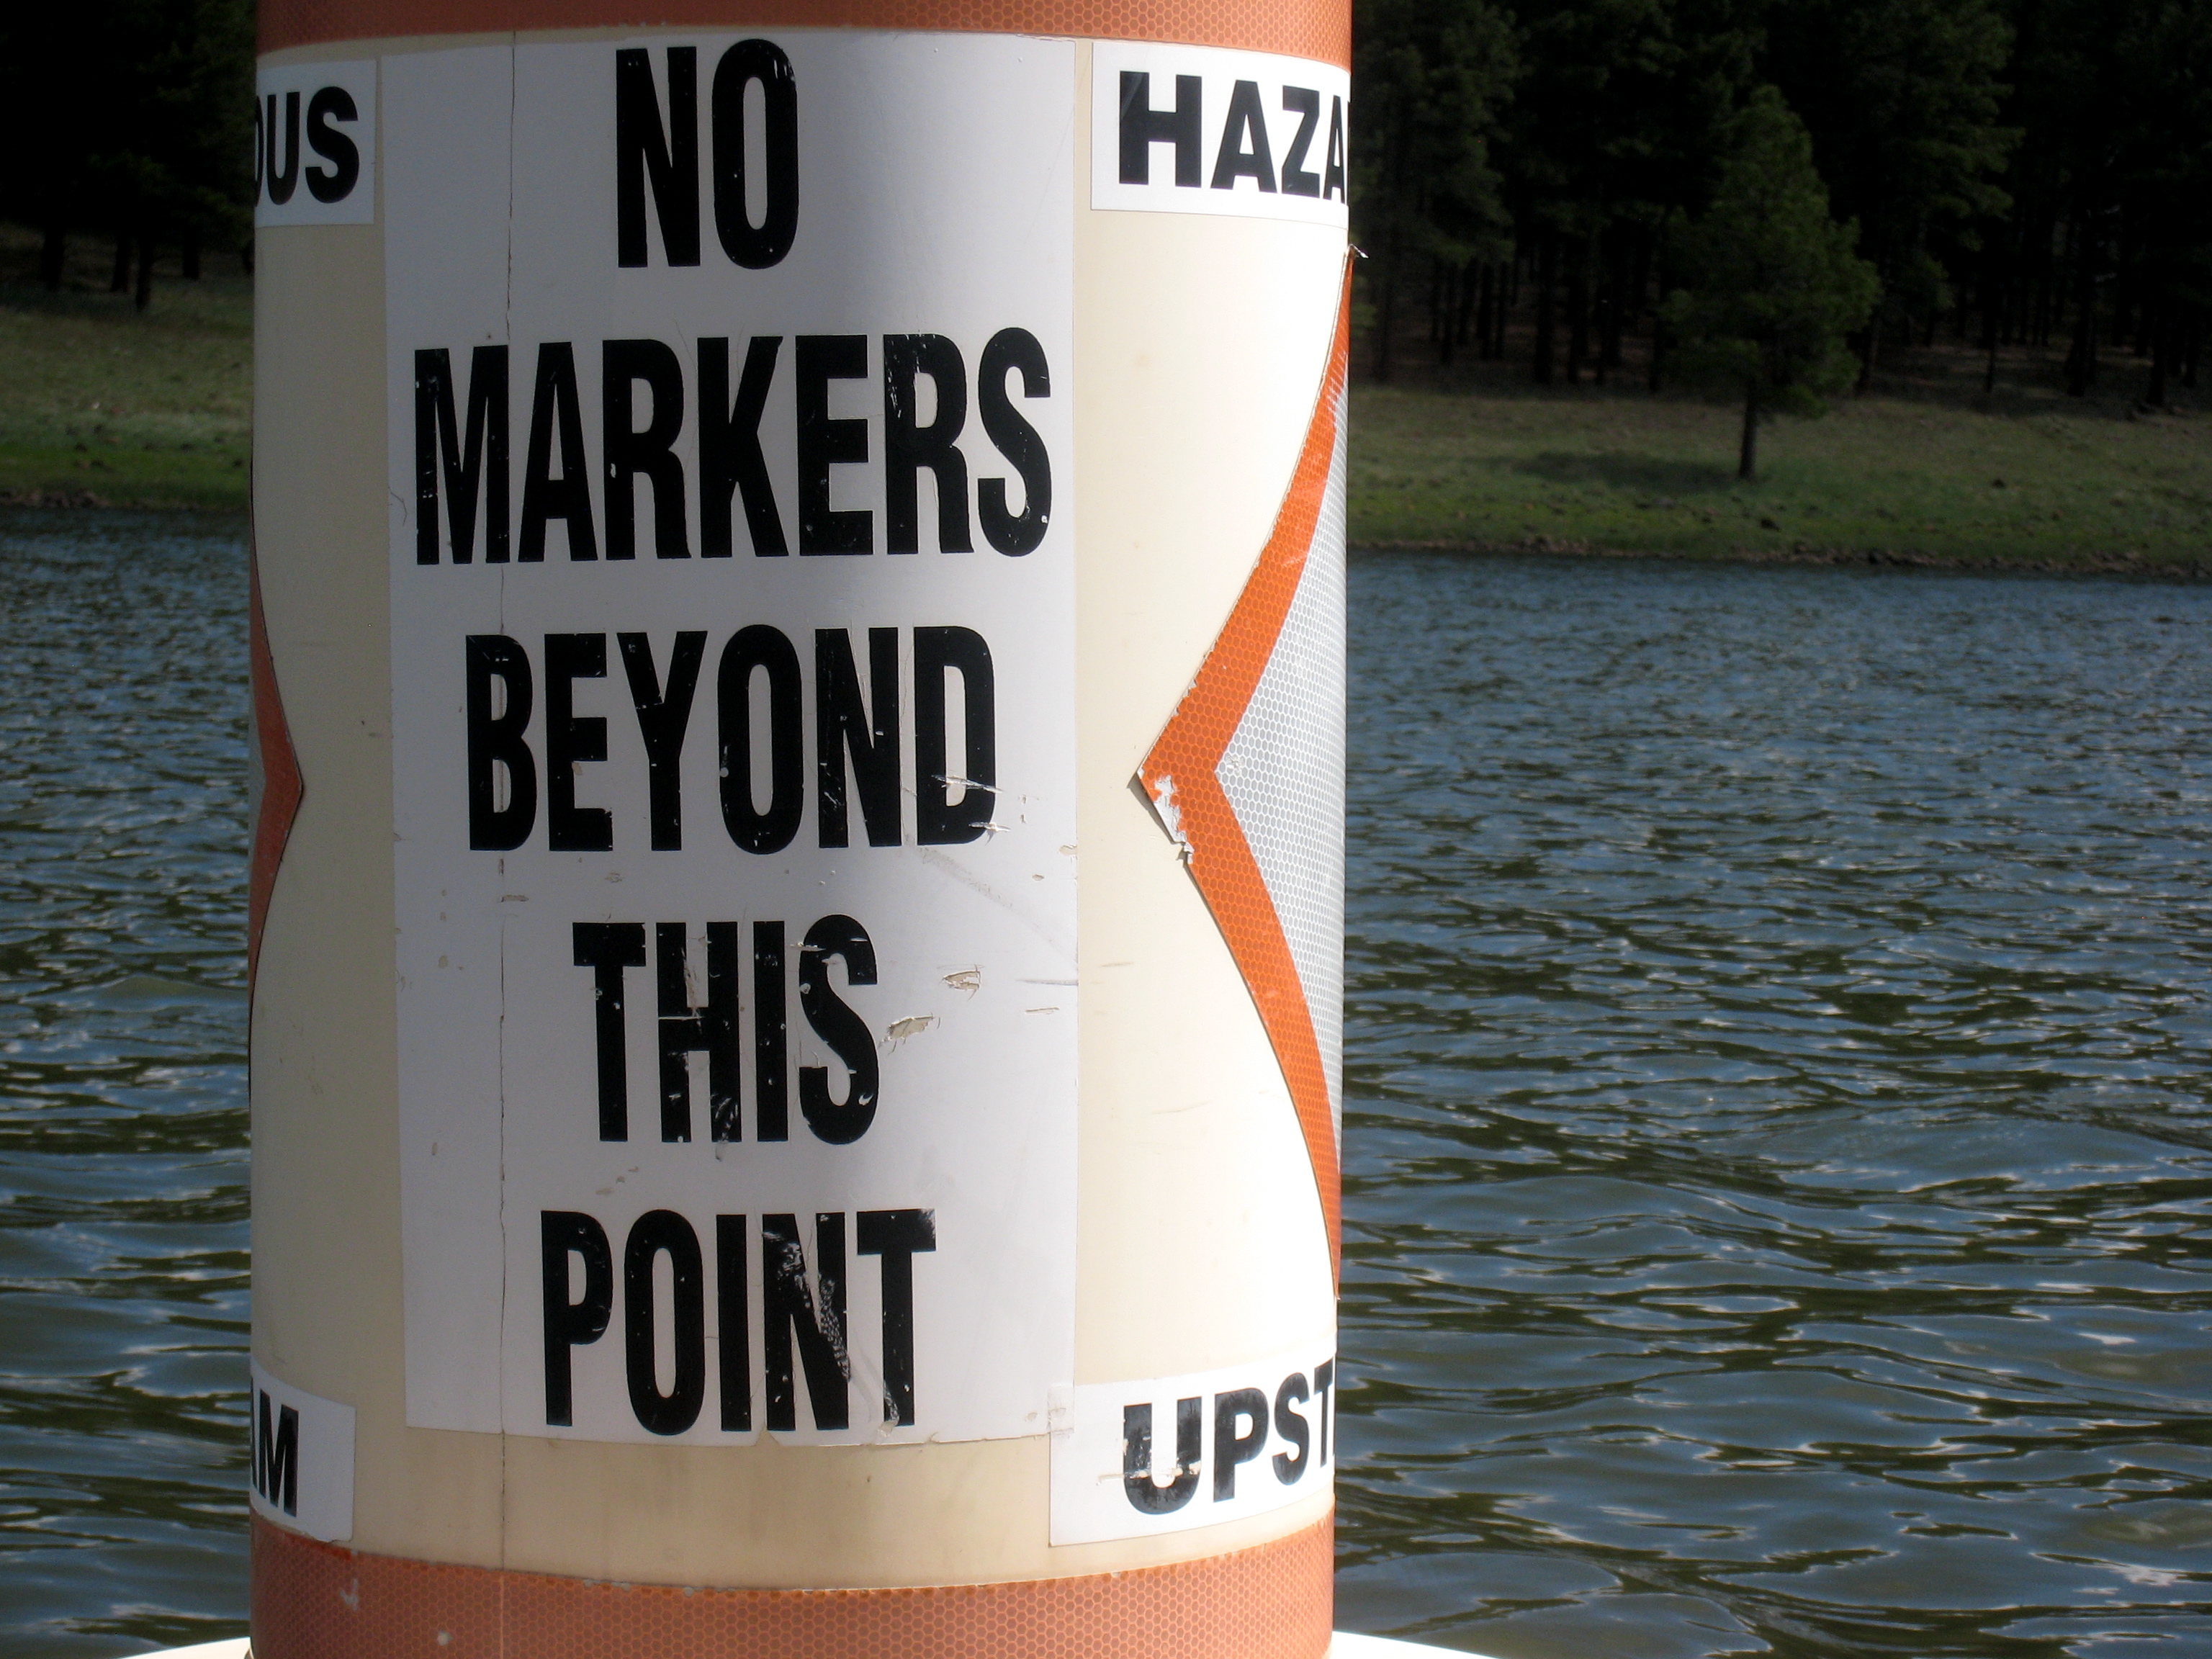
water, drink, kayak, endurance sports